Maxie Rosenbloom

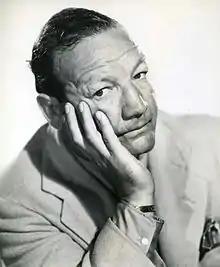
Rosenbloom in 1941

Max Everitt Rosenbloom (November 6, 1906 – March 6, 1976) was an American professional boxer, actor, and television personality. Nicknamed "Slapsy Maxie", he was inducted into "The Ring's" Boxing Hall of Fame in 1972, the International Jewish Sports Hall of Fame in 1984, the World Boxing Hall of Fame in 1985, and the International Boxing Hall of Fame in 1993. He was sometimes billed as Slapsy Maxie Rosenbloom for film appearances.